Winter Palace

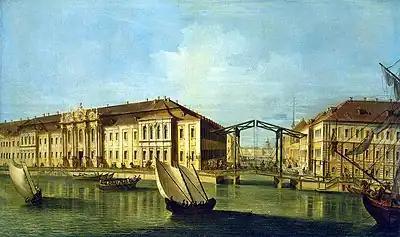
The third Winter Palace of 1727. Designed by Domenico Trezzini it incorporated the second Winter Palace of 1721 by Georg Mattarnovy as one of its terminating pavilions. c.1732

The first Winter Palace was a modest building of two main floors under a slate roof. It seems that Peter soon tired of the first palace, for in 1721 the second version of the Winter Palace was built under the direction of architect Georg Mattarnovy. Mattarnovy's palace, though still very modest compared to royal palaces in other European capitals, was on two floors above a rusticated ground floor, with a central projection underneath a pediment supported by columns. It was here that Peter the Great died in 1725.